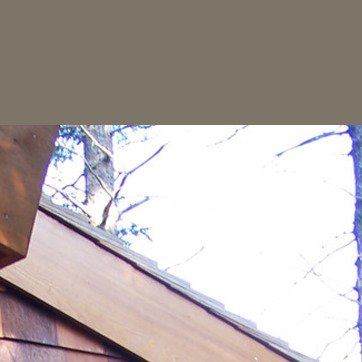
Material: sky